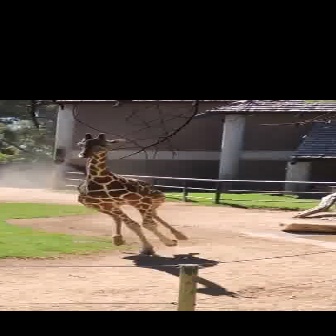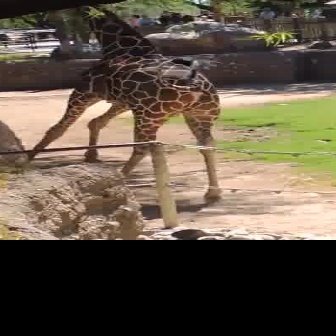
  Please identify the target specified by the bounding box [64,132,187,255] in the first image and locate it in the second image. Return the coordinates in [x_min,y_min,x_max,y_max] format.
Answer: [23,4,220,201]